Brisbane Valley Rail Trail

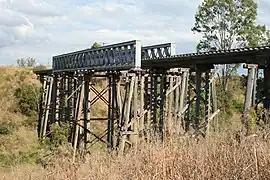
Lockyer Creek Railway Bridge (Clarendon) (2008) prior to restoration.

Lockyer Creek Railway Bridge at Clarendon was listed on the Queensland Heritage Register on 21 October 1992.